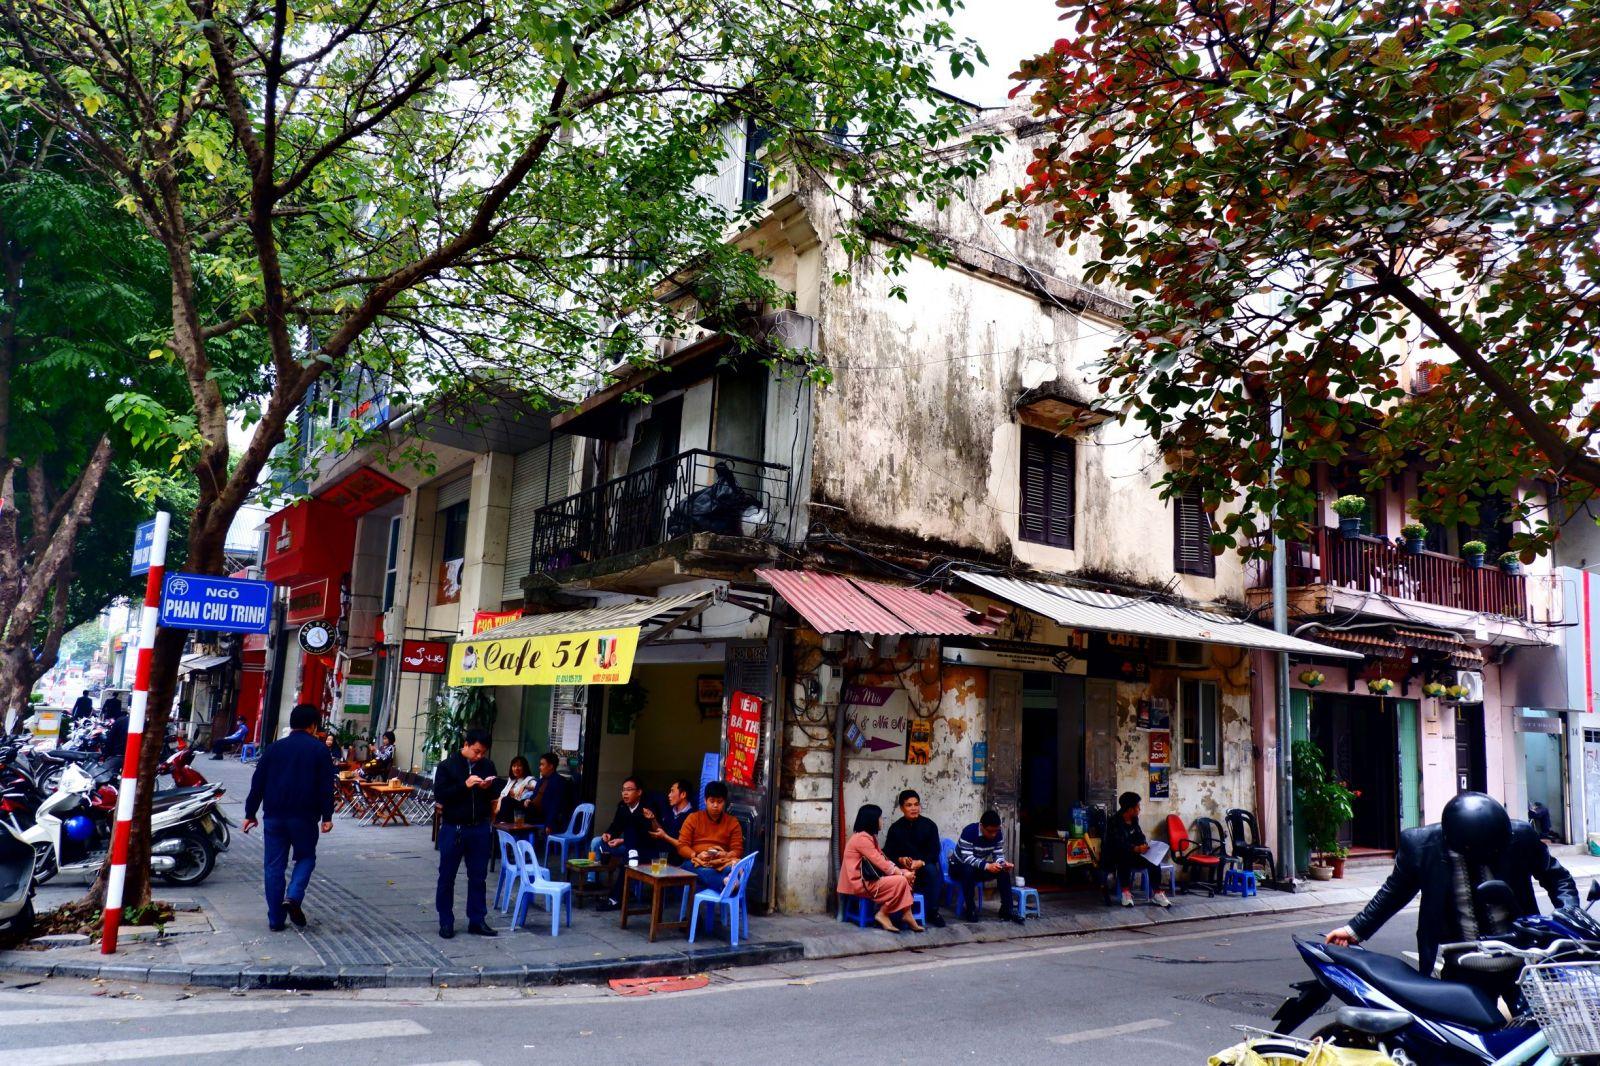
đây là khung cảnh xuất hiện ở trên một con phố